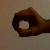
The image shows a hand gesture representing the number 0 in Indian Sign Language.